Brazilian guitarfish

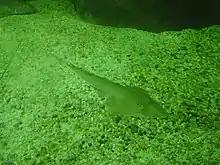
At Peruibe Aquarium, São Paulo, Brazil

This species can grow to a length of , but a more usual adult size is about . The dorsal surface is a uniform olive-grey or brown. There is a dark patch on the snout and the nostrils are long. The crown is transversely flattened or slightly convex.